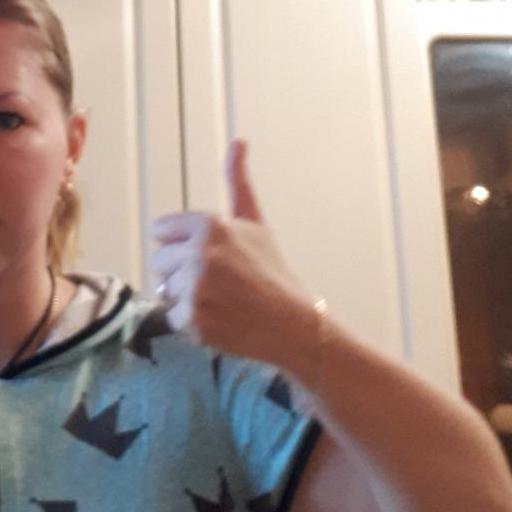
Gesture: like